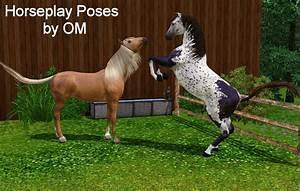
horse